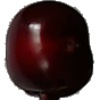
Label: Cherry 1